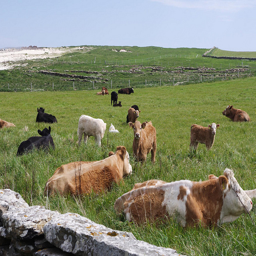
A herd of cattle that are grazing in a field.
A herd of cattle grazing and resting in a grassy field
a bunch of cows lay down on some grass
A herd of cows lay in a grassy pasture.
Some cows are laying in the field while others are walking.